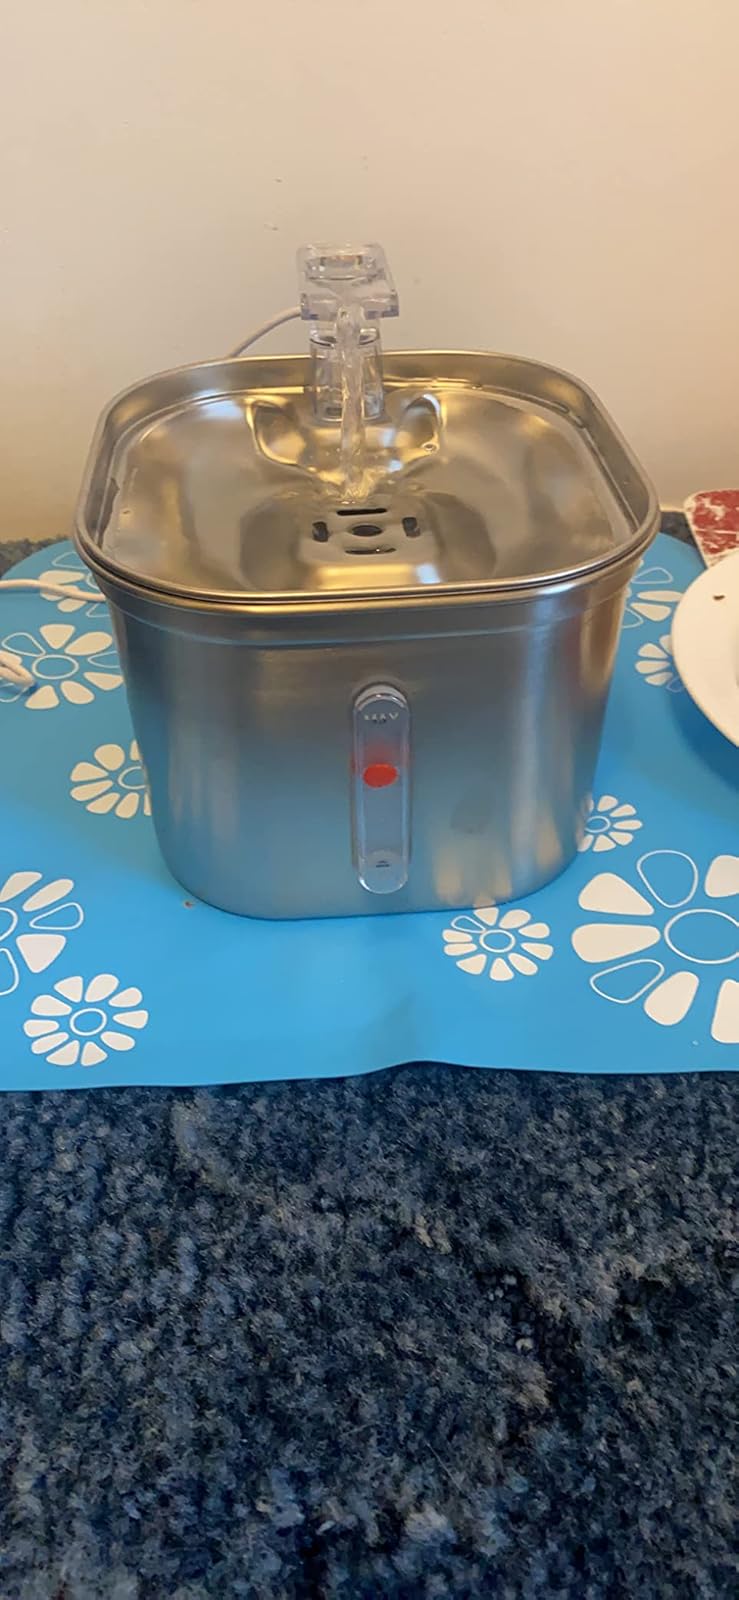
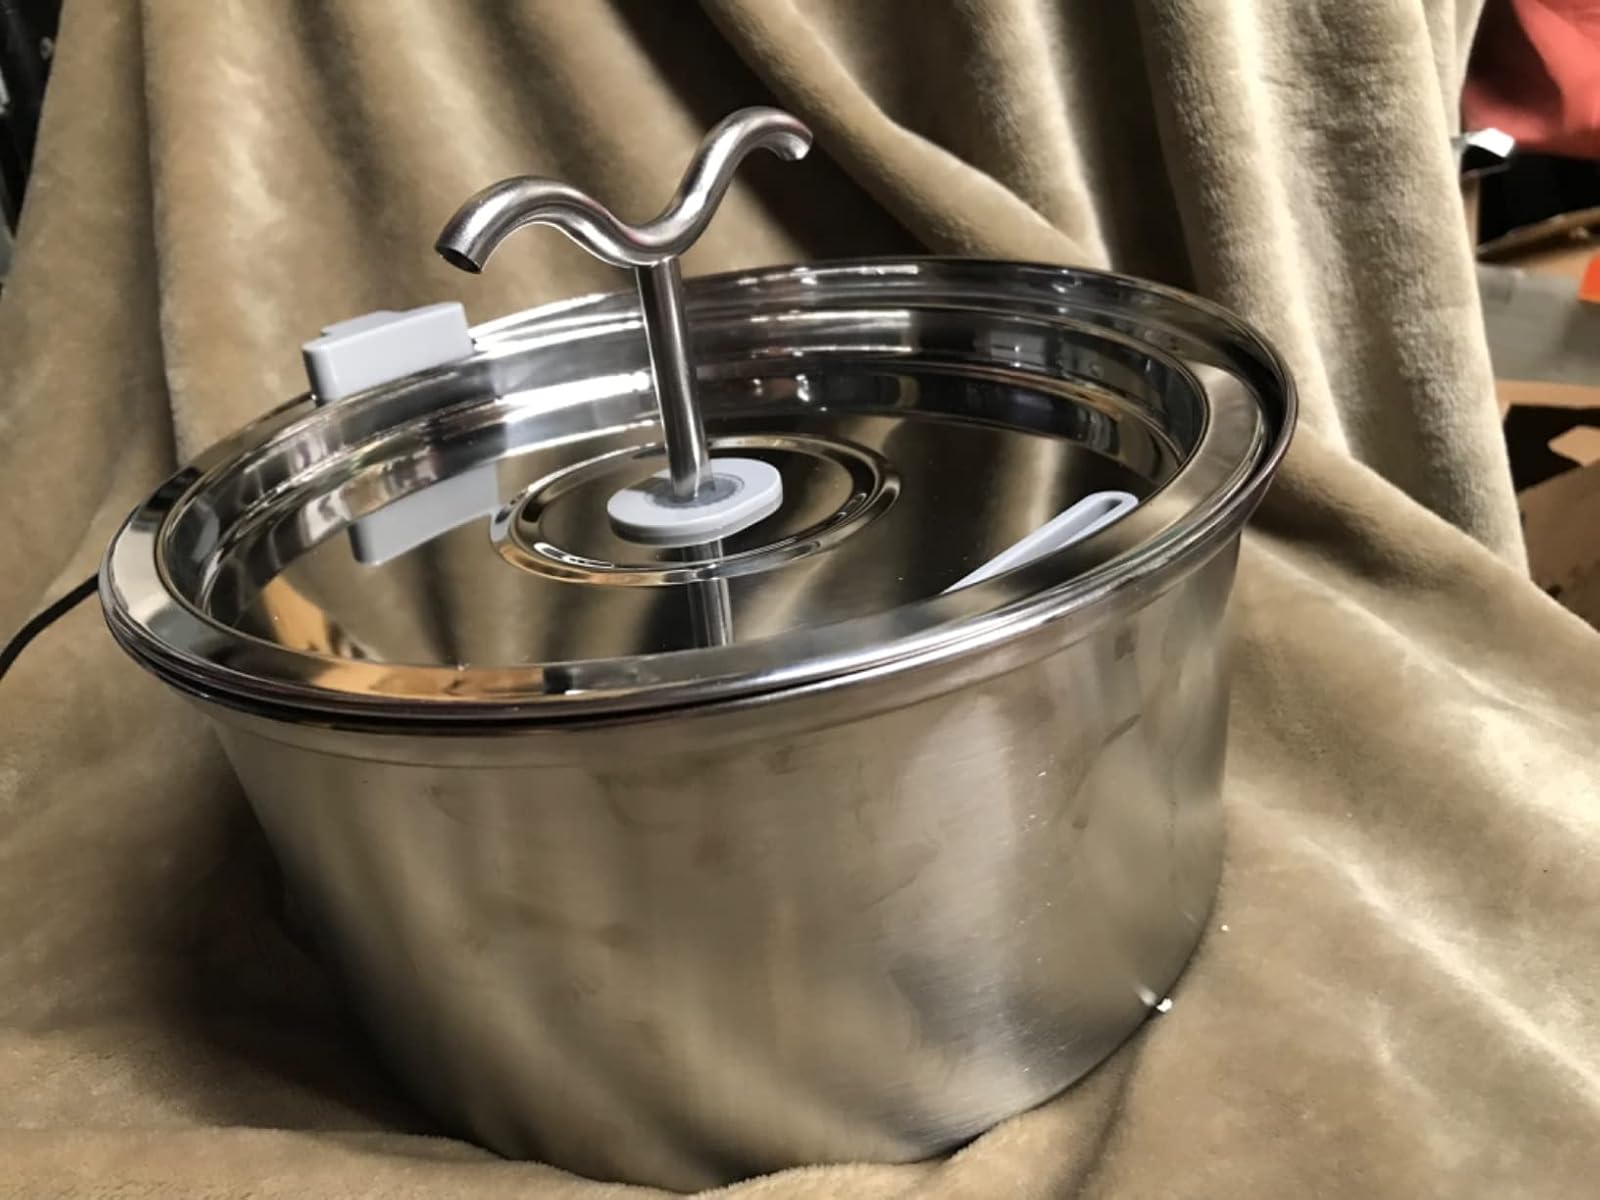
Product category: items_bowl
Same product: no